Bakmi GM

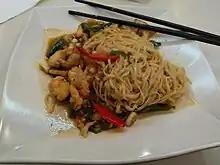
Noodle dish, 2019

Aside from the namesake "bakmi" (Indonesian noodle) dishes including "mie ayam", the restaurants serve several rice-based and chicken dishes, in addition to popular milk tea drinks. Its most popular and flagship product remains "Bakmi Spesial GM", a noodle dish served with chicken broth, topped with soy sauce chicken, choy sum and mushrooms and priced at around Rp 32,000 (USD 2.2) in 2019. "CNN Travel" describes the noodles as "iconic", and says the dish "garners a cult following".